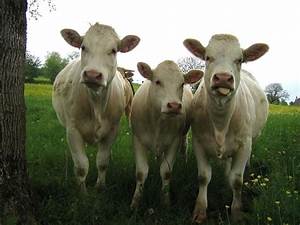
Label: cow